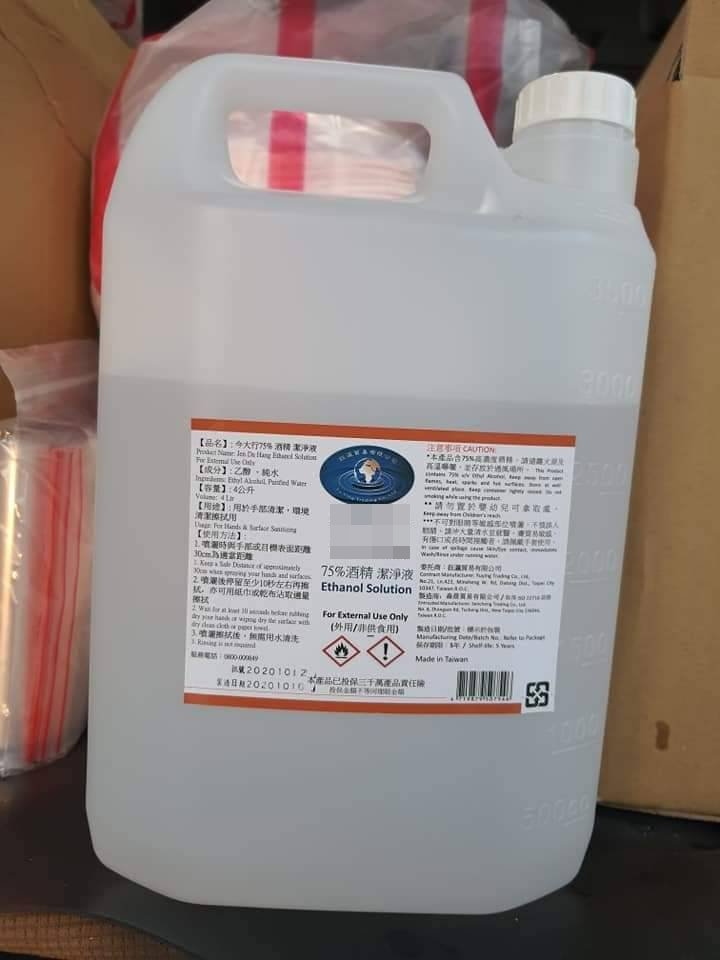
Waste category: plastic